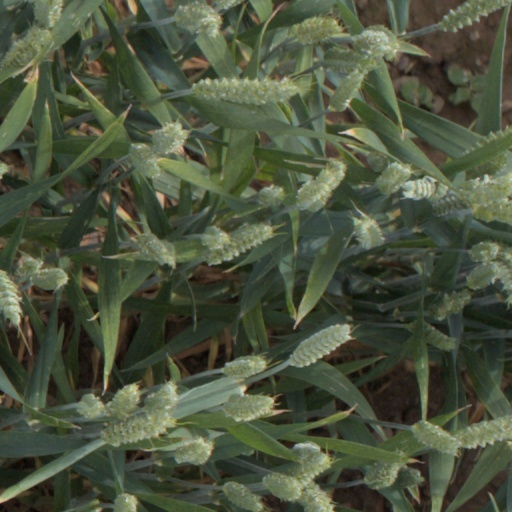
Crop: wheat